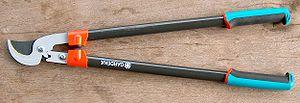
Une cisaille est un outil de la famille du ciseau, utilisé pour le découpage de matériaux autres que le papier.
Un sécateur est un outil d'agriculteur ou d'horticulteur pour les opérations de taille. C'est une sorte de paire de ciseaux robuste qui permet de couper de petites branches pour tailler les arbustes par l'action d'une seule main.